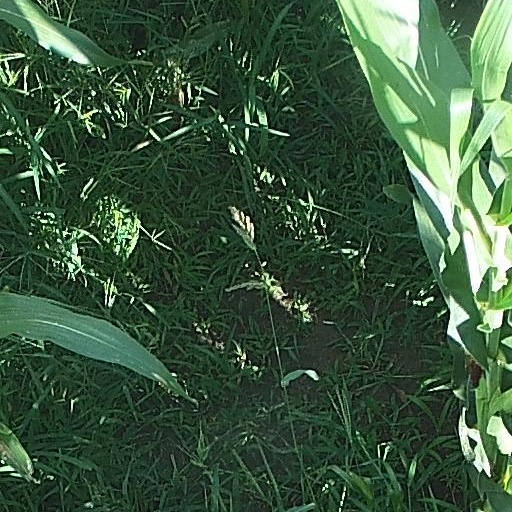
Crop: maize; corn